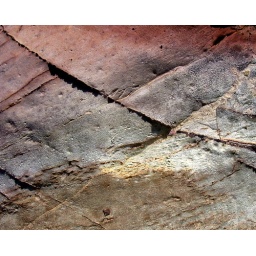
under a wine red sky